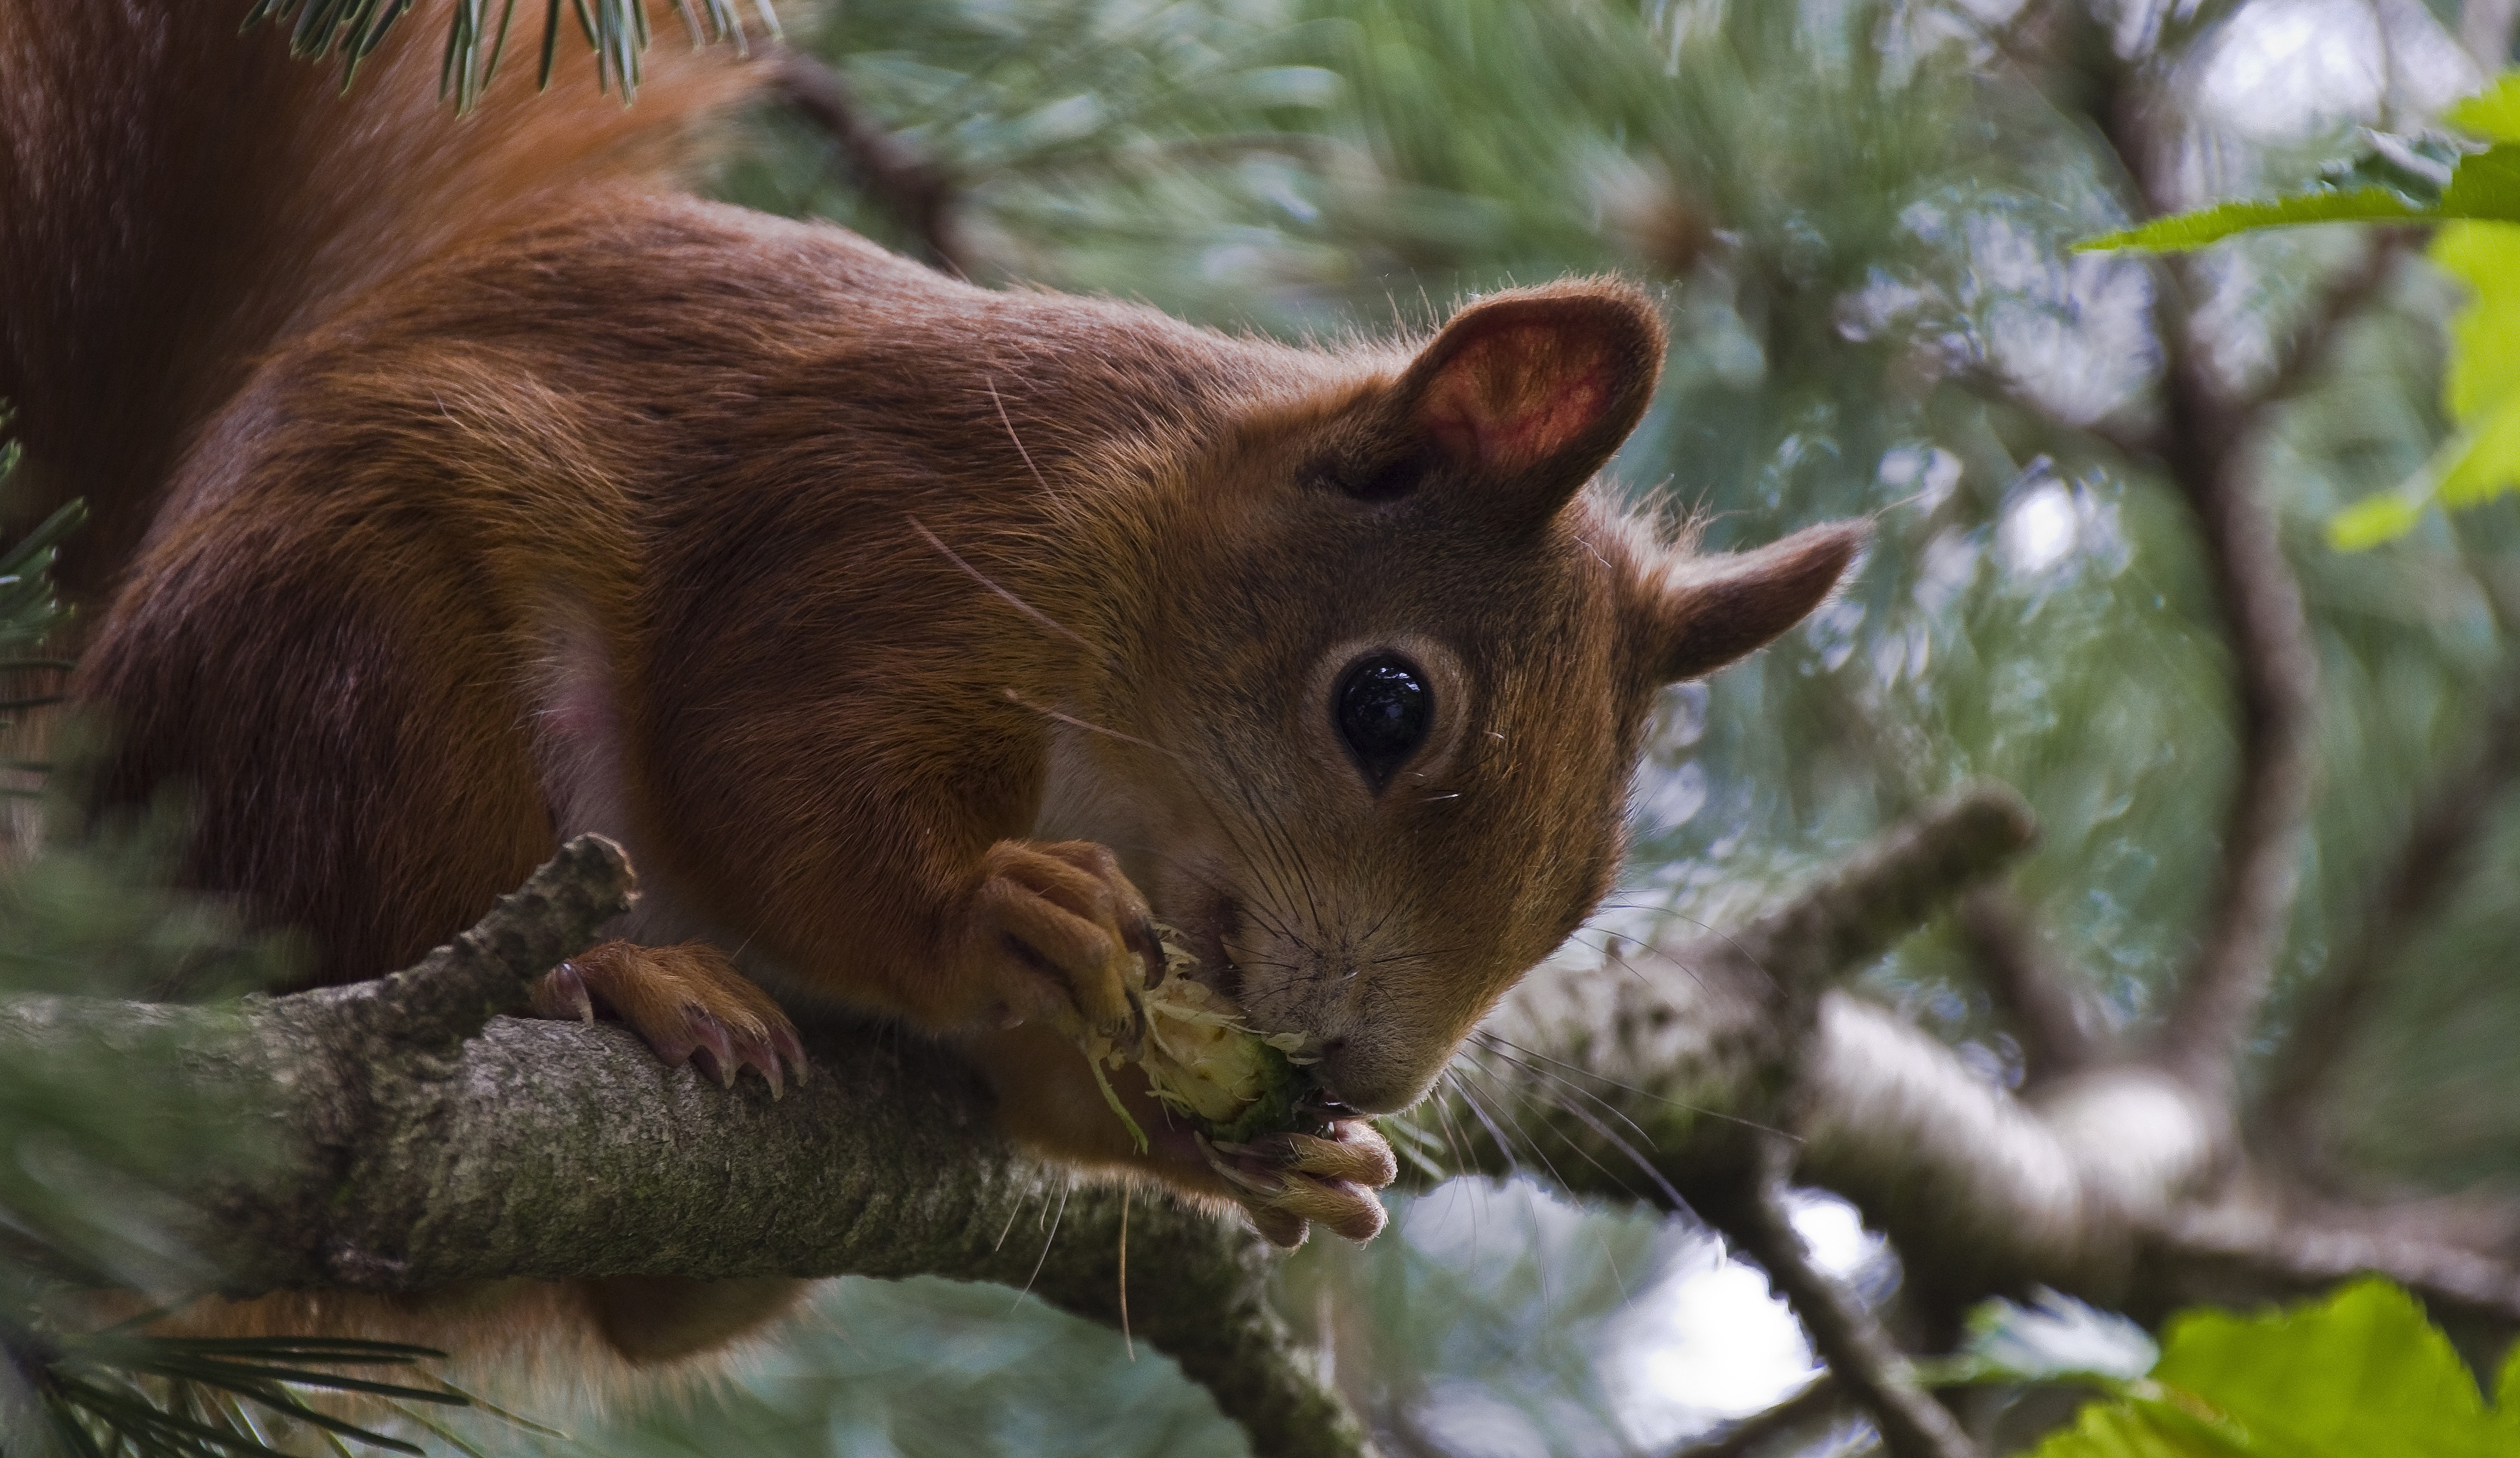
nature, branch, summer, wildlife, mammal, squirrel, garden, eat, rodent, fauna, whiskers, rodents, vertebrate, creature, cheeky, nager, possierlich, light brown, verifiable kitten, fox squirrel